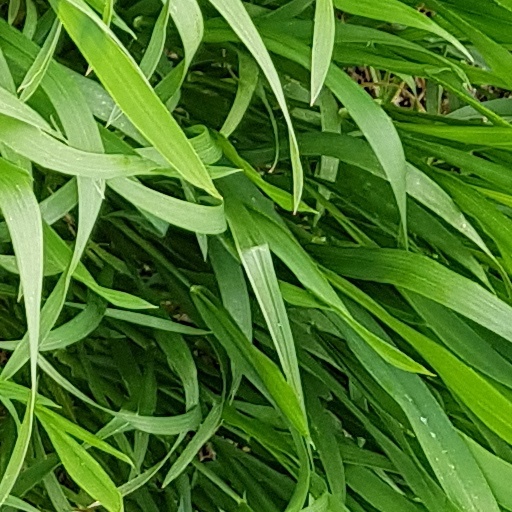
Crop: wheat